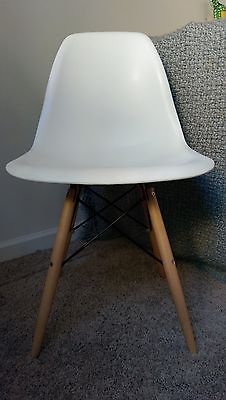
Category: chair